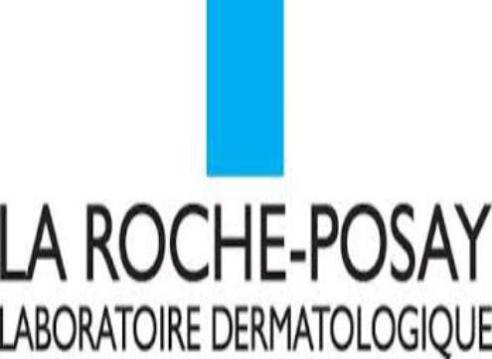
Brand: la roche-posay
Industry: Necessities